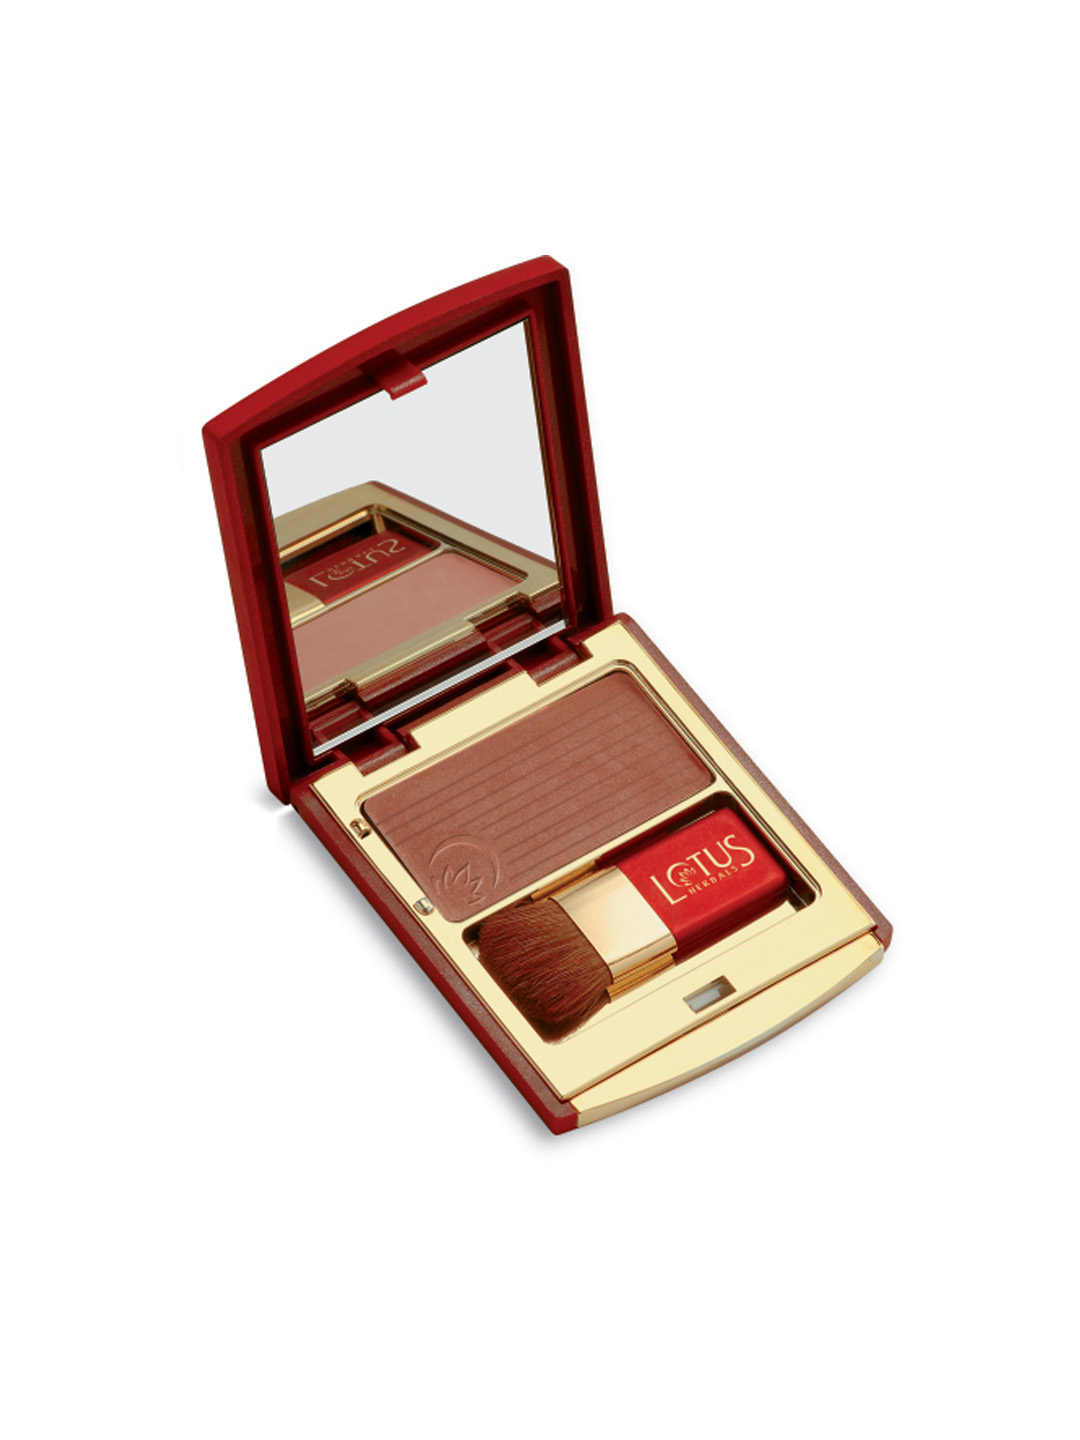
Lotus Herbals Natural Blend Botanical Brew Ginger Blusher 604
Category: Personal Care / Makeup / Highlighter and Blush
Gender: Women
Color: Brown
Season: Spring 2017
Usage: NA